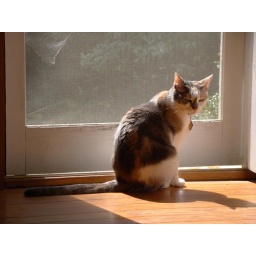
By the screen door in the front of the house.